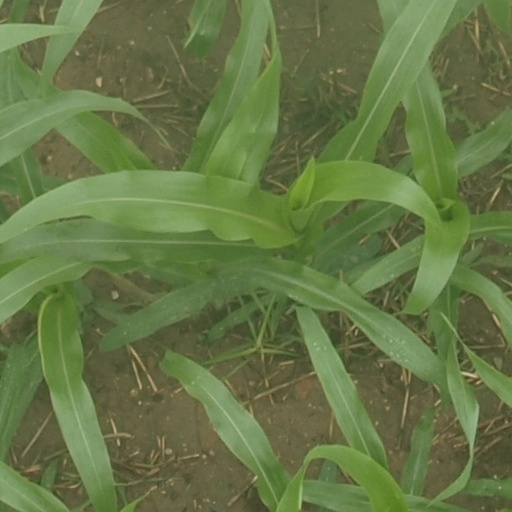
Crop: maize; corn